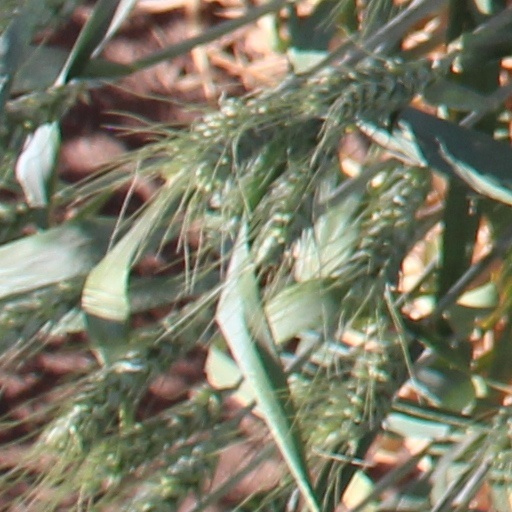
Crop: wheat